William Clothier (tennis)

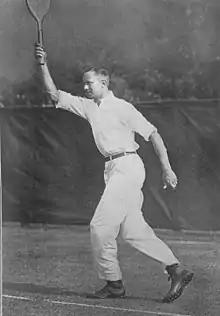

William 'Bill' Jackson Clothier (September 27, 1881 – September 4, 1962) was an American tennis player.